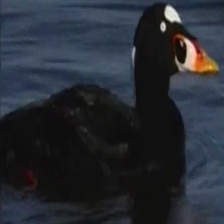
Species: SURF SCOTER
Scientific name: MELANITTA PERSPICILLATA
ImageNet parent category: drake